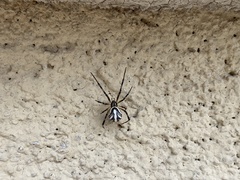
Species: Lactrodectus_hesperus